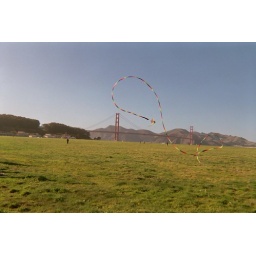
People flying kites in Chrissy Field with the bridge in the background.